Paul Martin Sr.

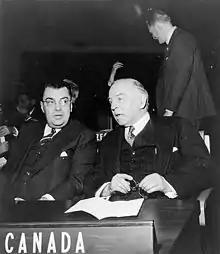
Hon. Paul Martin (left) and Rt. Hon. W. L. Mackenzie King attending the opening session of the United Nations General Assembly, 23 October 1946

He ran for the Liberal leadership three times, in 1948, in 1958 and 1968, but was defeated at all three Liberal leadership conventions, first by Louis St. Laurent, then by Lester B. Pearson, then by Pierre Trudeau.